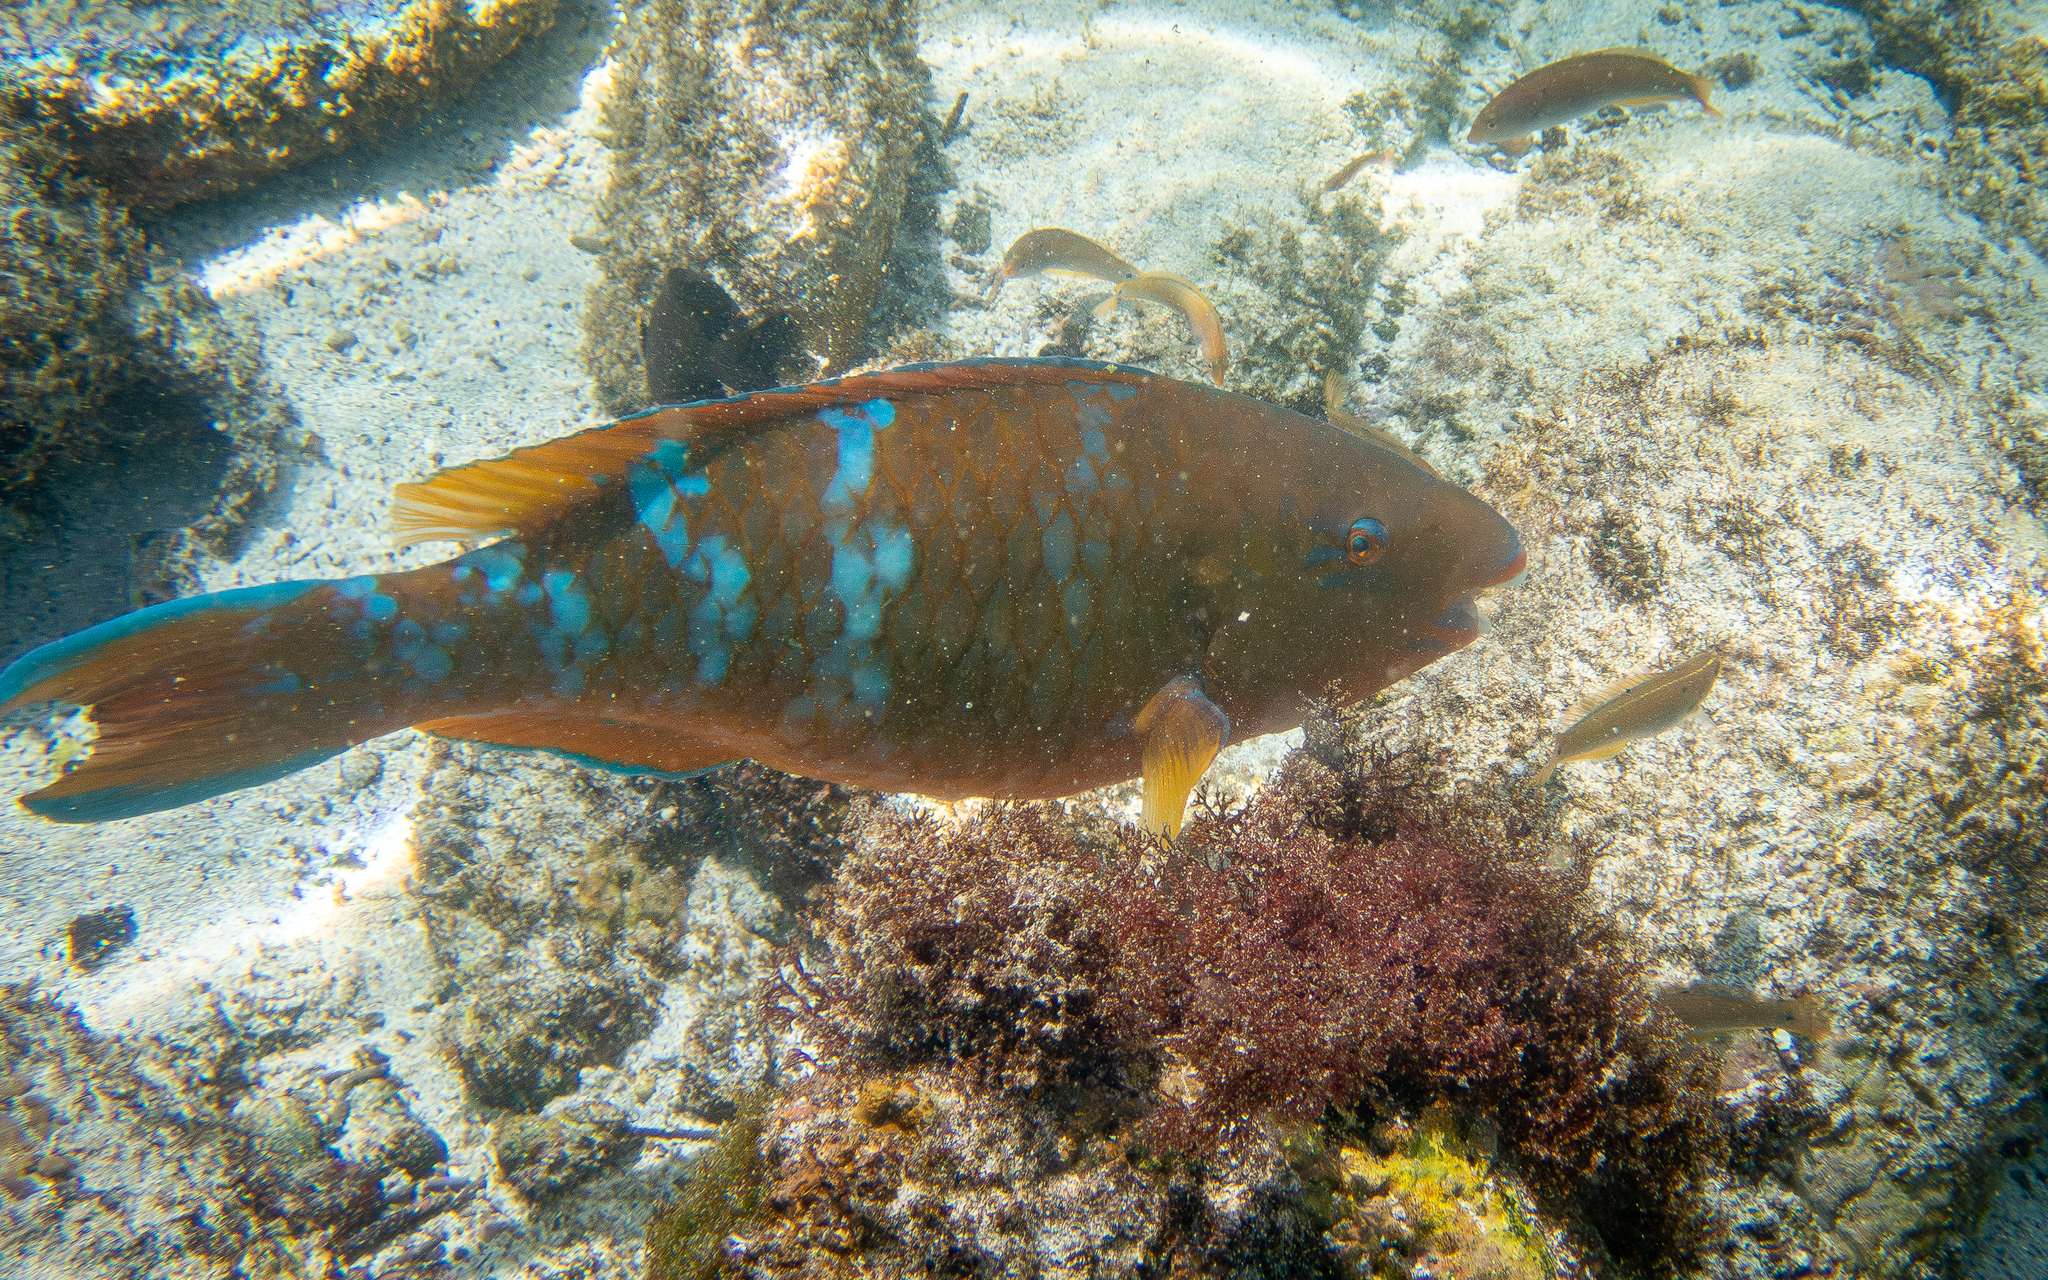
Scarus ghobban (Blue-barred Parrotfish)